Matthew Denny

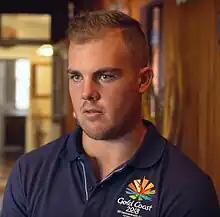
Denny in 2018

Matthew Denny (born 2 June 1996) is an Australian athlete specialising in the discus throw. He won the bronze medal in the men's discus throw at the Paris 2024 Olympics.